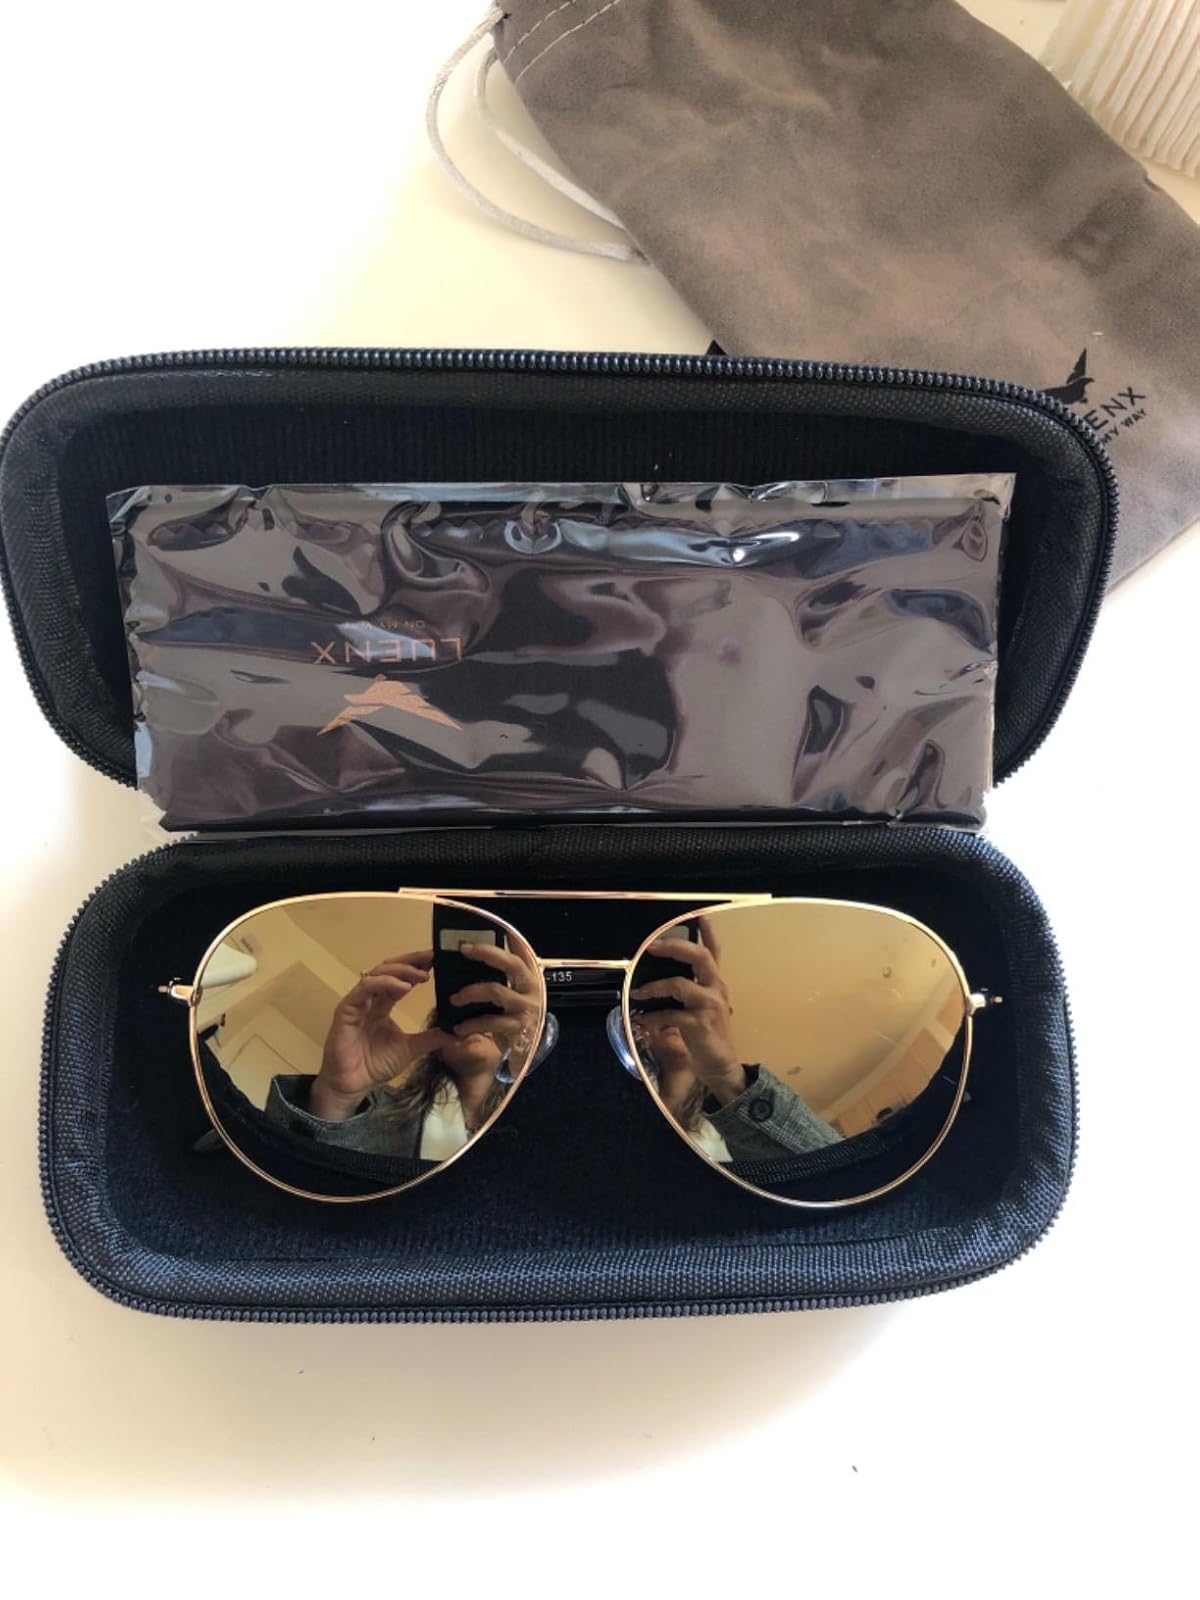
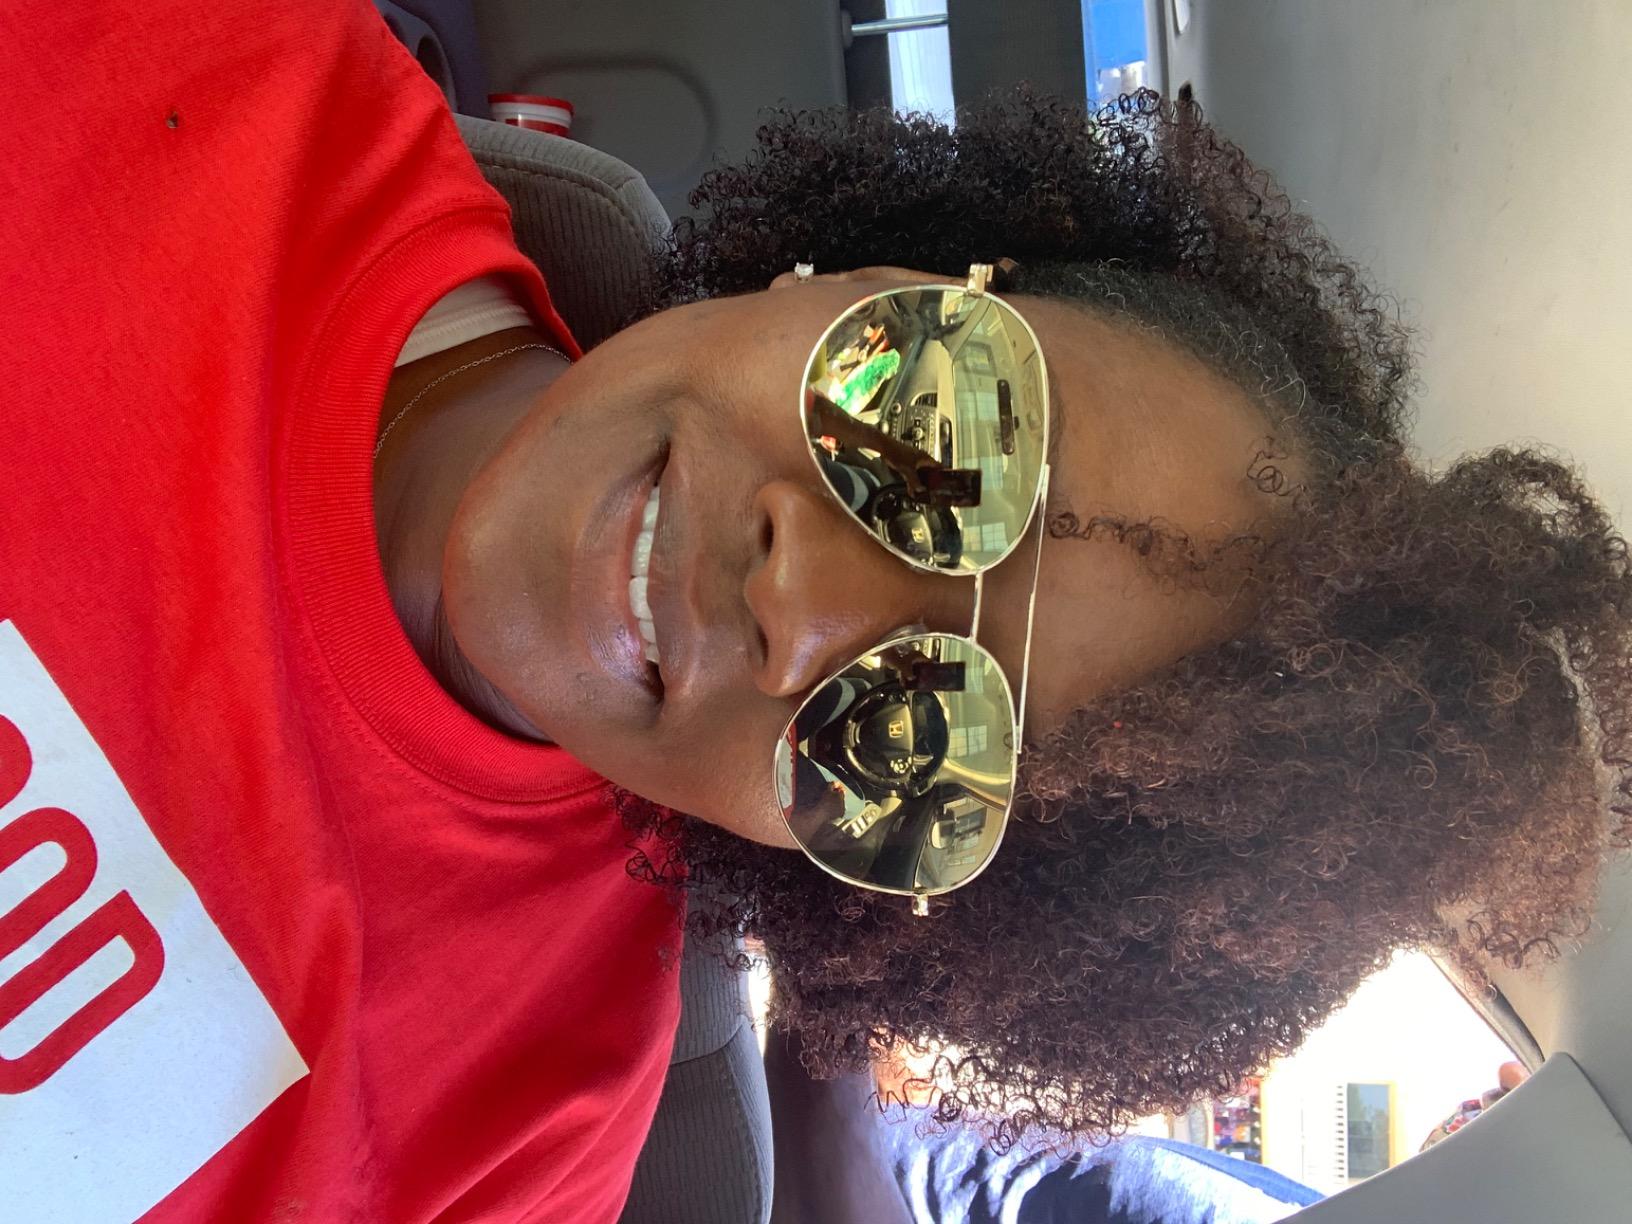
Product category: accessories_sunglasses
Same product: yes